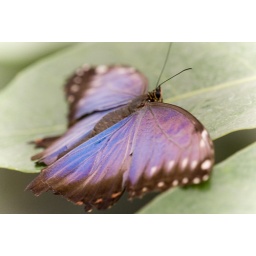
Butterfly in the butterfly house at chester zoo. Processed in lightroom.